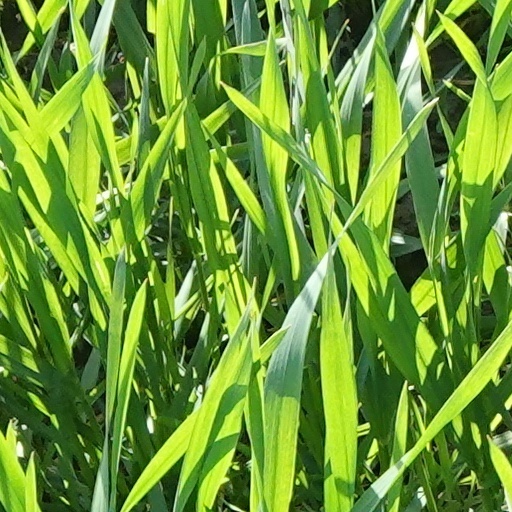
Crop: wheat